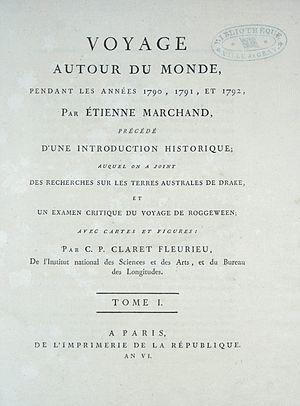
Page titre du Voyage d'Étienne Marchand (examplaire de la bibliothèque patrimoniale de Gray
L'expédition du Solide est la deuxième circumnavigation réussie par des Français, après celle de Bougainville. Elle reste méconnue, car elle visait avant tout un but commercial : la traite des fourrures entre la côte Nord-Ouest de l'Amérique et la Chine.